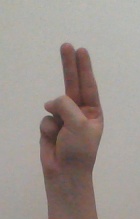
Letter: taa